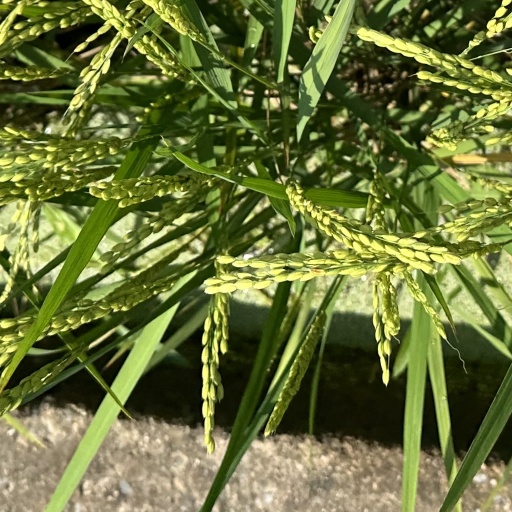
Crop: rice